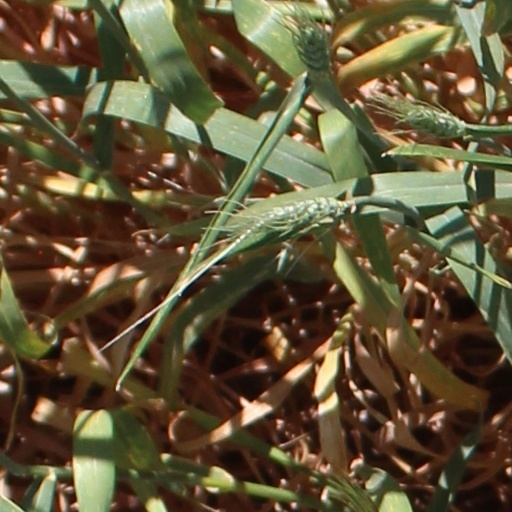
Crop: wheat